Everlast

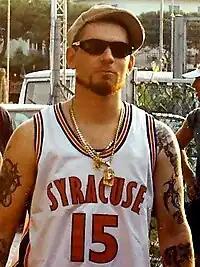
Everlast in 2006

After the sale of the Tommy Boy Records' catalog of master tapes to Warner Bros. Records and its metamorphosis to a dance music label in 2002, Everlast was without a label, but in 2003 he signed with Island/Def Jam. His fourth solo album, "White Trash Beautiful" (2004), was subsequently released after almost a four-year hiatus. Produced by Everlast and Dante Ross and featuring a lead single of the same name, "White Trash Beautiful" was described as an "effective mix of hip-hop trope and bluesy strum."